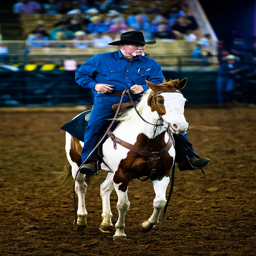
A man riding a white and brown horse in the dirt.
A man riding a horse on dirt covered ground.
A cowboy in blue riding a horse at a rodeo
A mustachioed cowboy riding a horse in a rodeo
A seasoned man is riding his horse in front of the crowd.